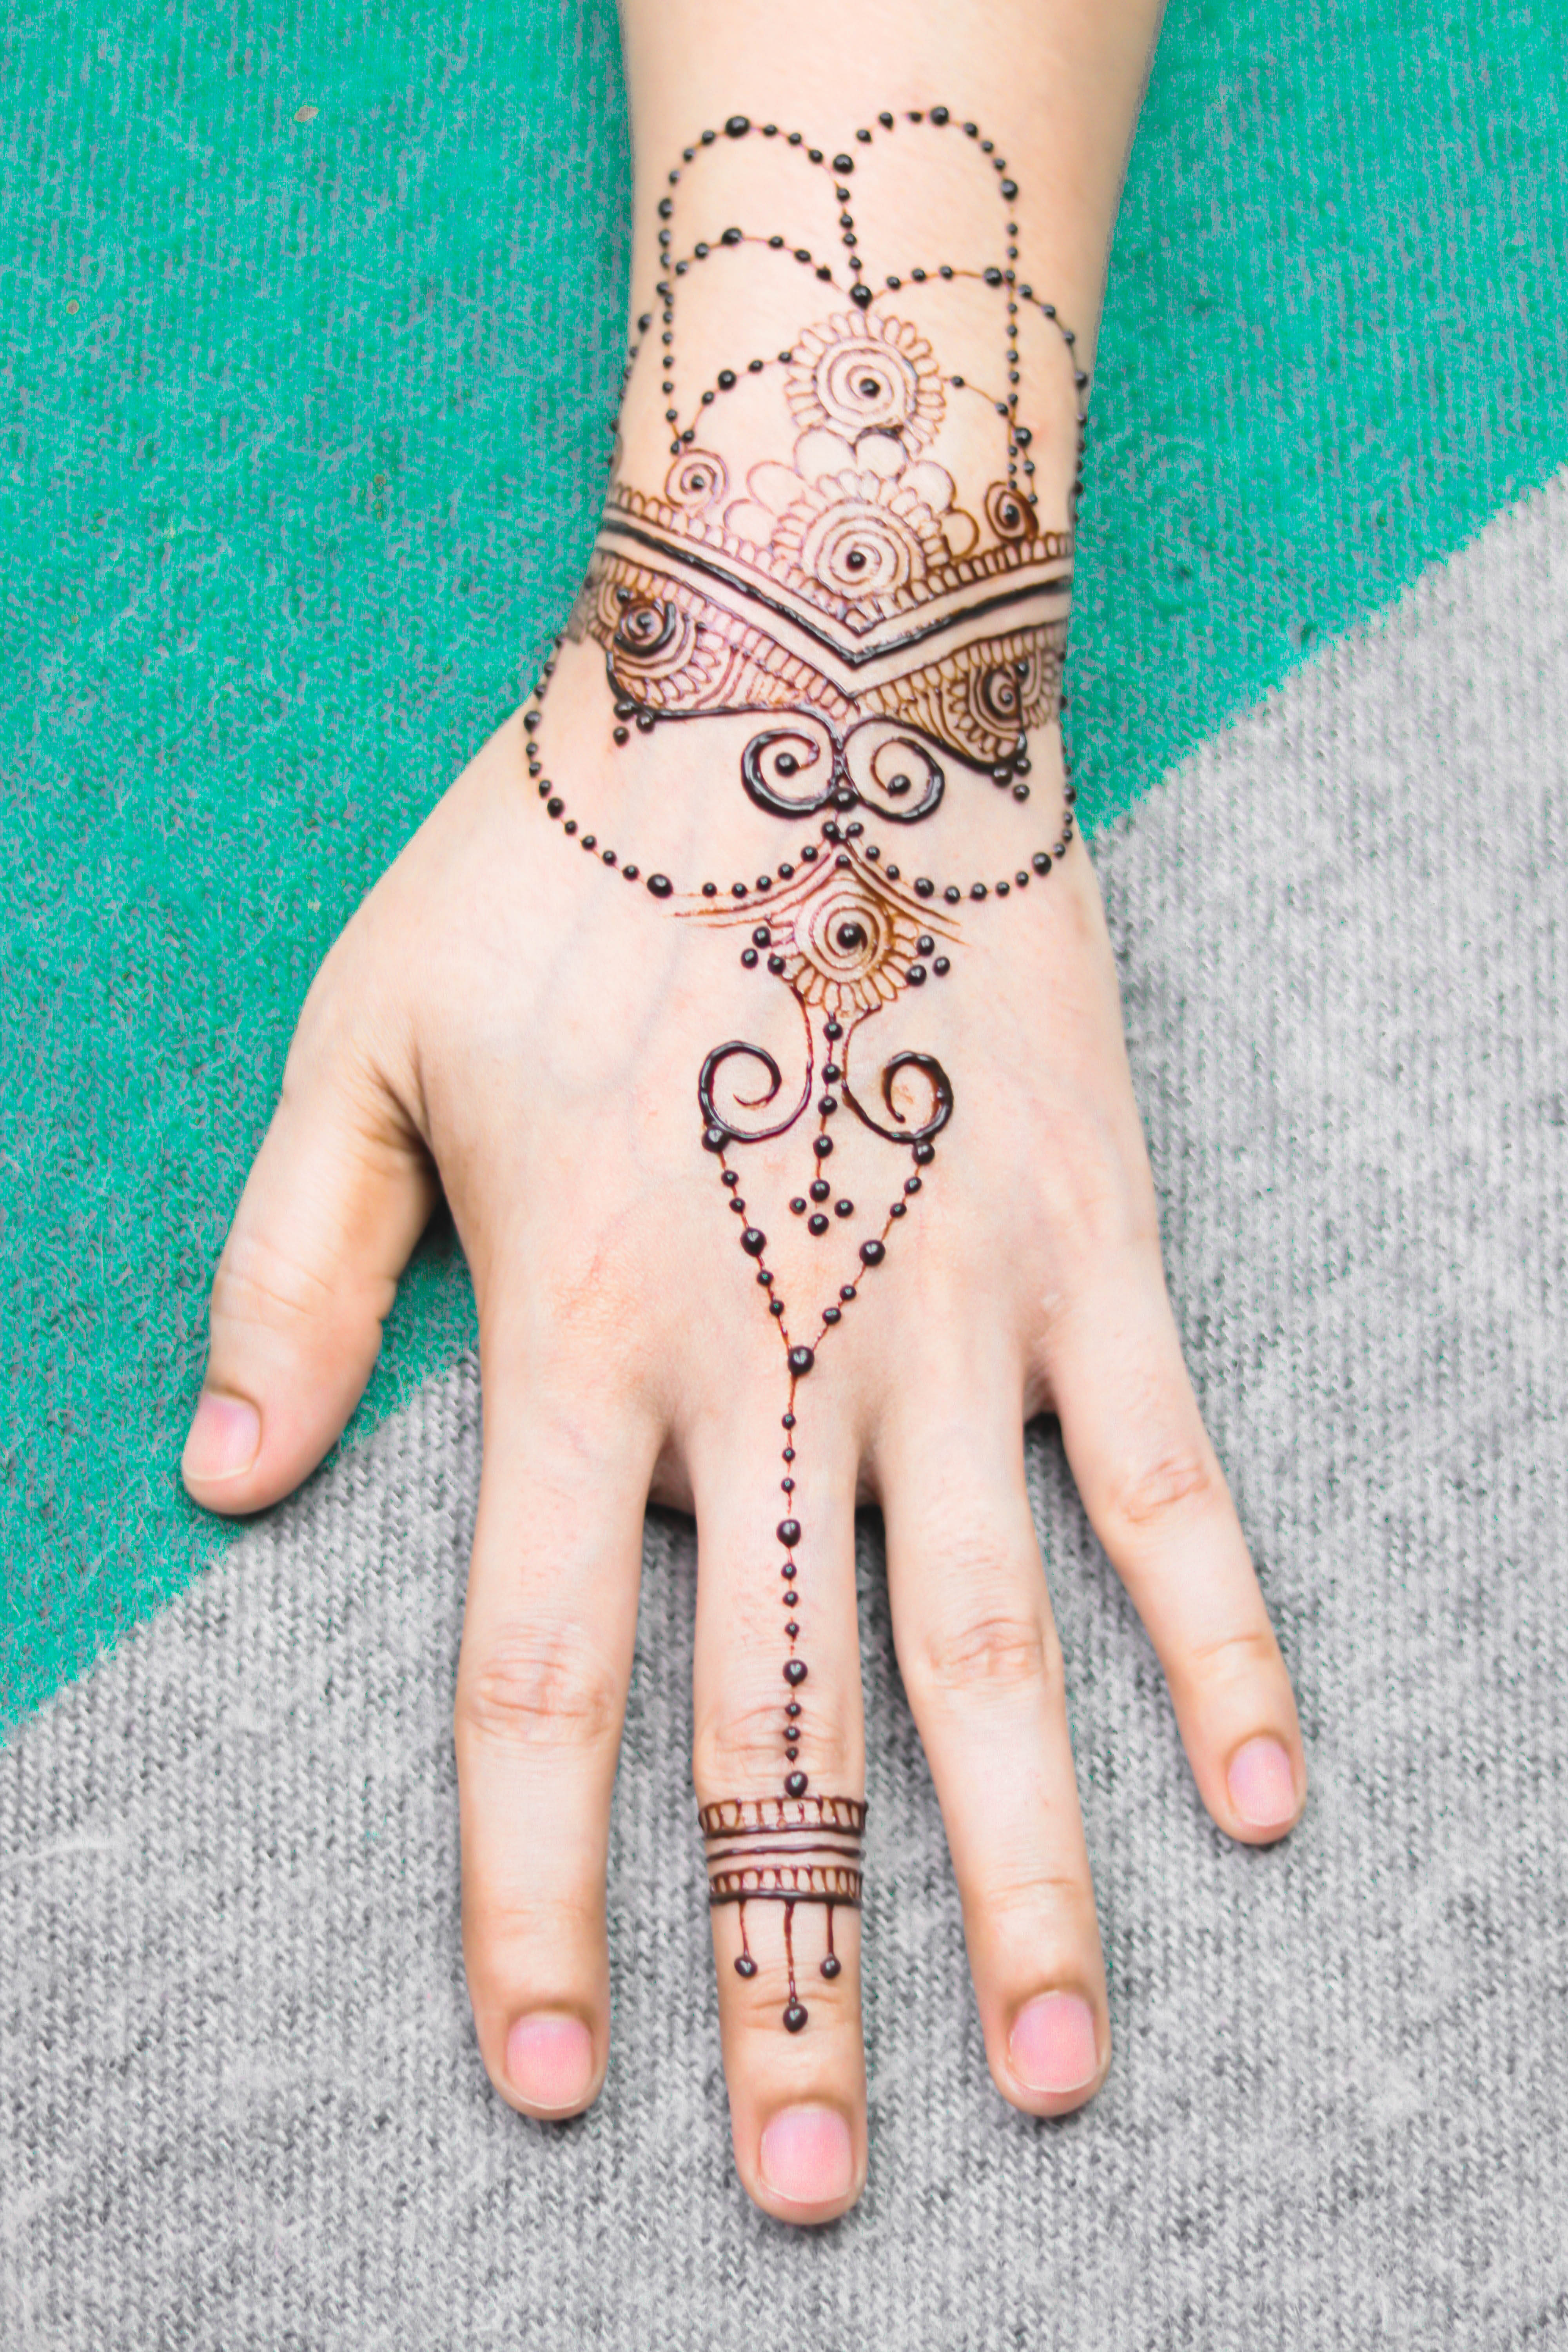
background, beautiful, bridal, brown, cosmetic, design, fashion, girl, hand, henna, henna drawing, henna hand, henna tattoo, herbal, hindu wedding, indian bride, indian wedding, isolated, mehandi, mehandi hand, mehendi, mehndi, mehndi hand, mehndi hands, mehndi pattern, paint, pattern, skin, tattoo, temporary, finger, nail, wrist, joint, jewellery, fashion accessory, artwork, ankle